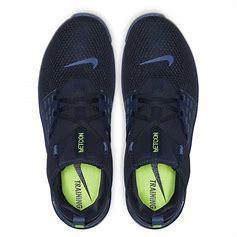
Brand: Nike
Model: Free X Metcon 2